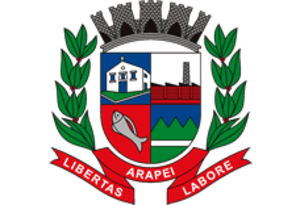
Arapeí est une municipalité brésilienne de l'État de São Paulo et la Microrégion de Bananal.